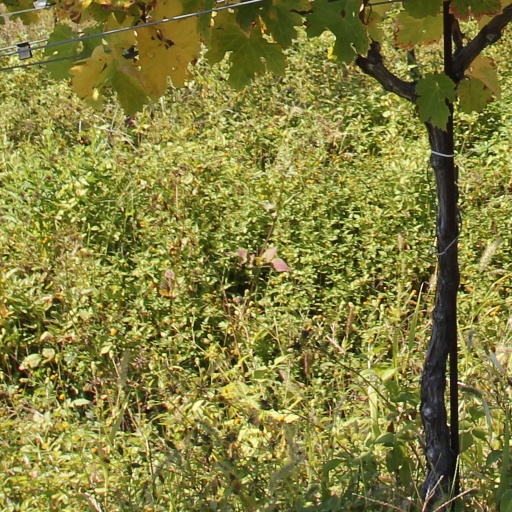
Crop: grape